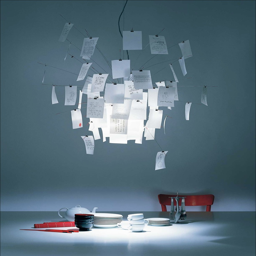
visual artist is an industrial designer who specializes in the design of lamps and light installations .